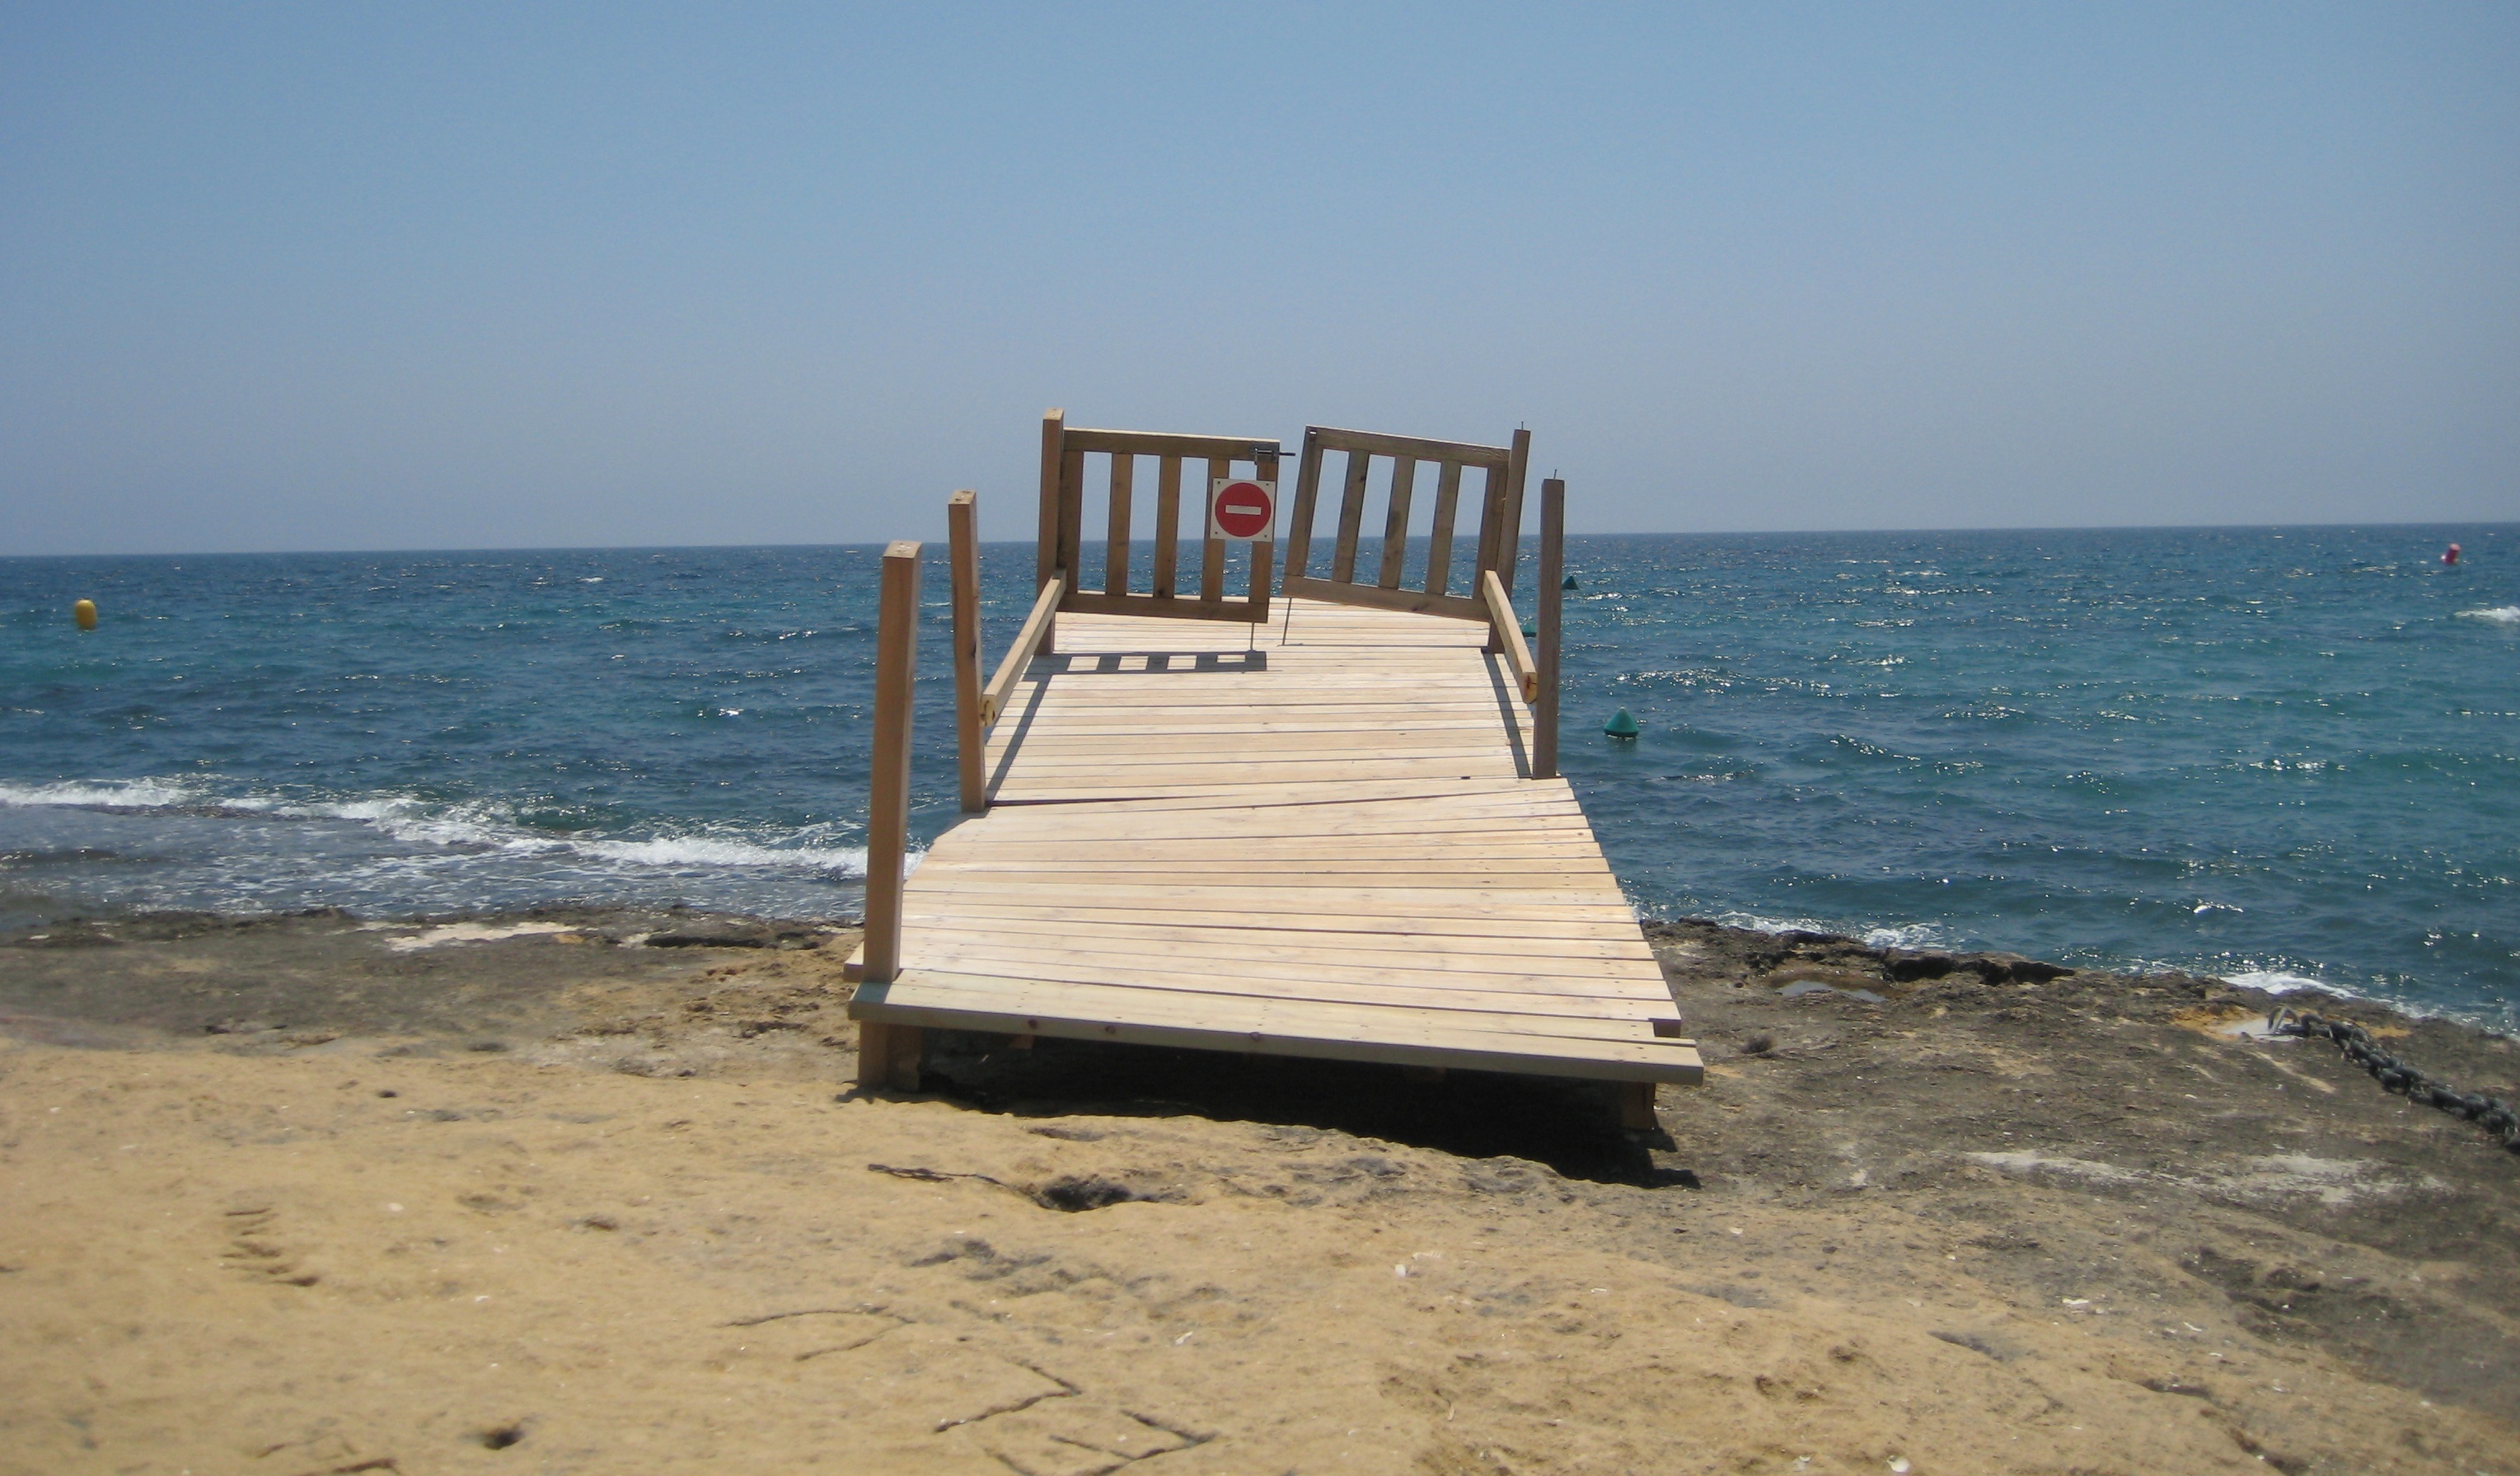
beach, landscape, sea, coast, water, sand, ocean, horizon, light, sky, shore, wave, pier, walkway, summer, vacation, travel, coastline, seaside, environment, surf, scenic, seascape, bay, blue, body of water, outdoors, spain, danger, safety, day, dramatic, cape, dangerous, bent, tilting, no entry, keep out, jetty to nowhere